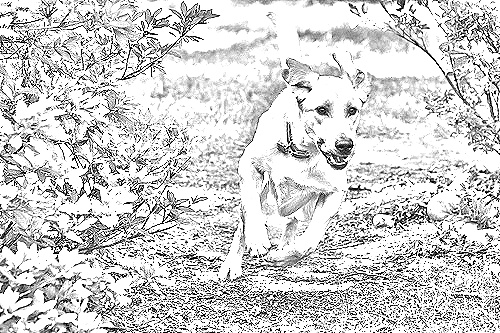
Portrait style: Sketch Portrait